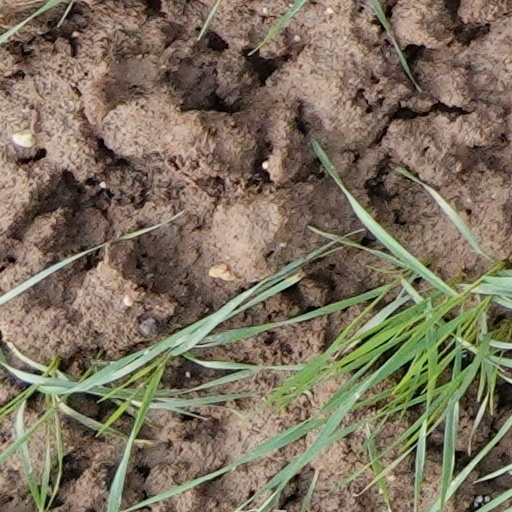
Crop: wheat